Purekkari Cape

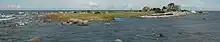
Purekkari Cape (2007)

Purekkari Cape is a cape in Pärispea village, Harju County. It is the northernmost part of Pärispea peninsula and is also the northernmost land point of Estonia.